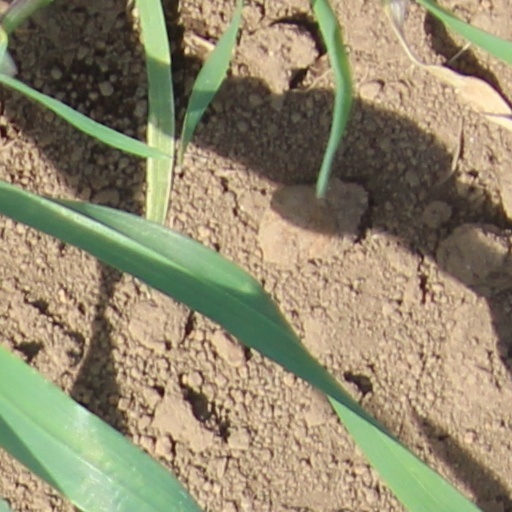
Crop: wheat